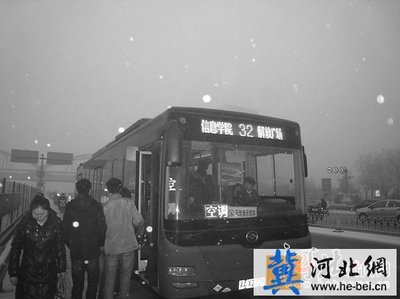
Weather: foggy or hazy